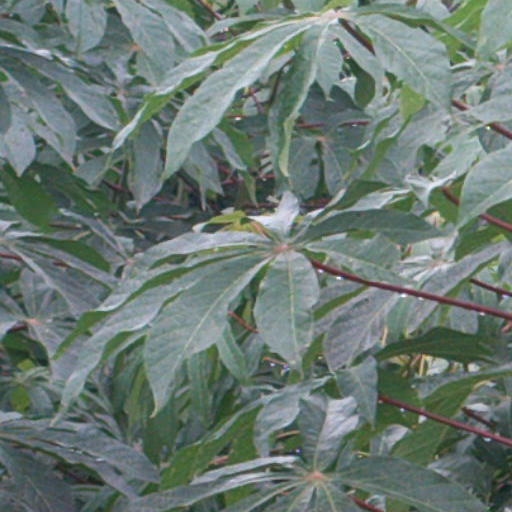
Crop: cassava